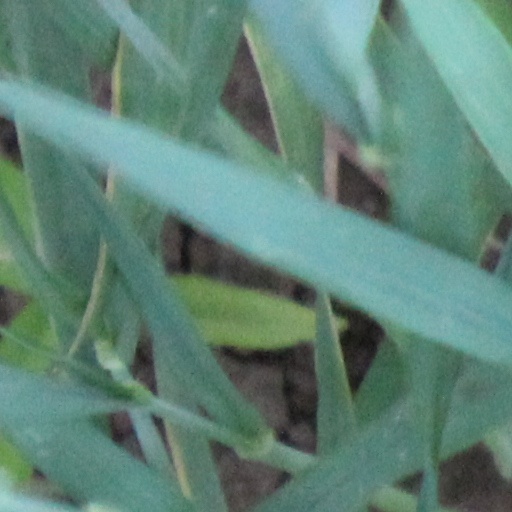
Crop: wheat